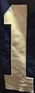
Number: 1